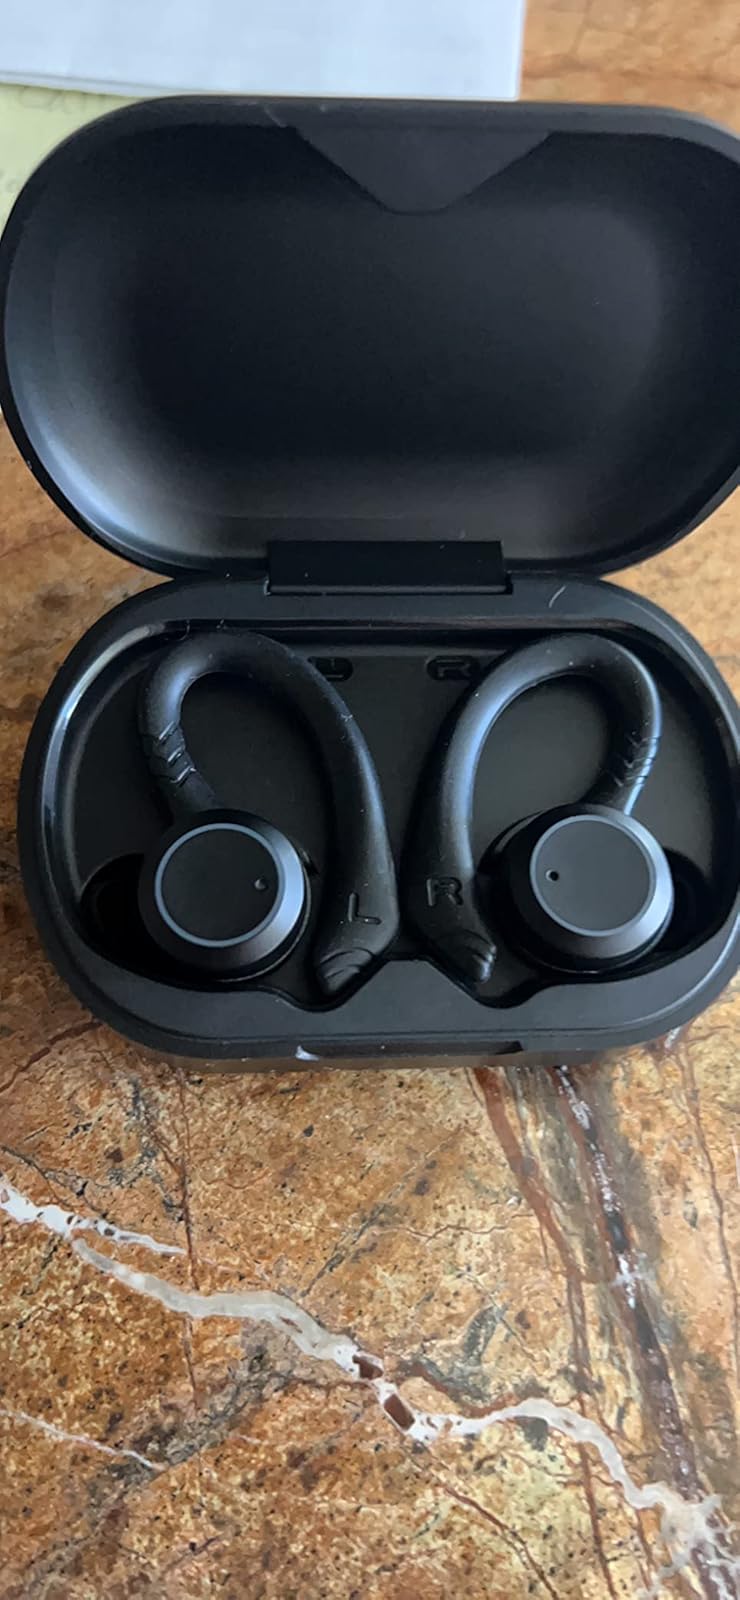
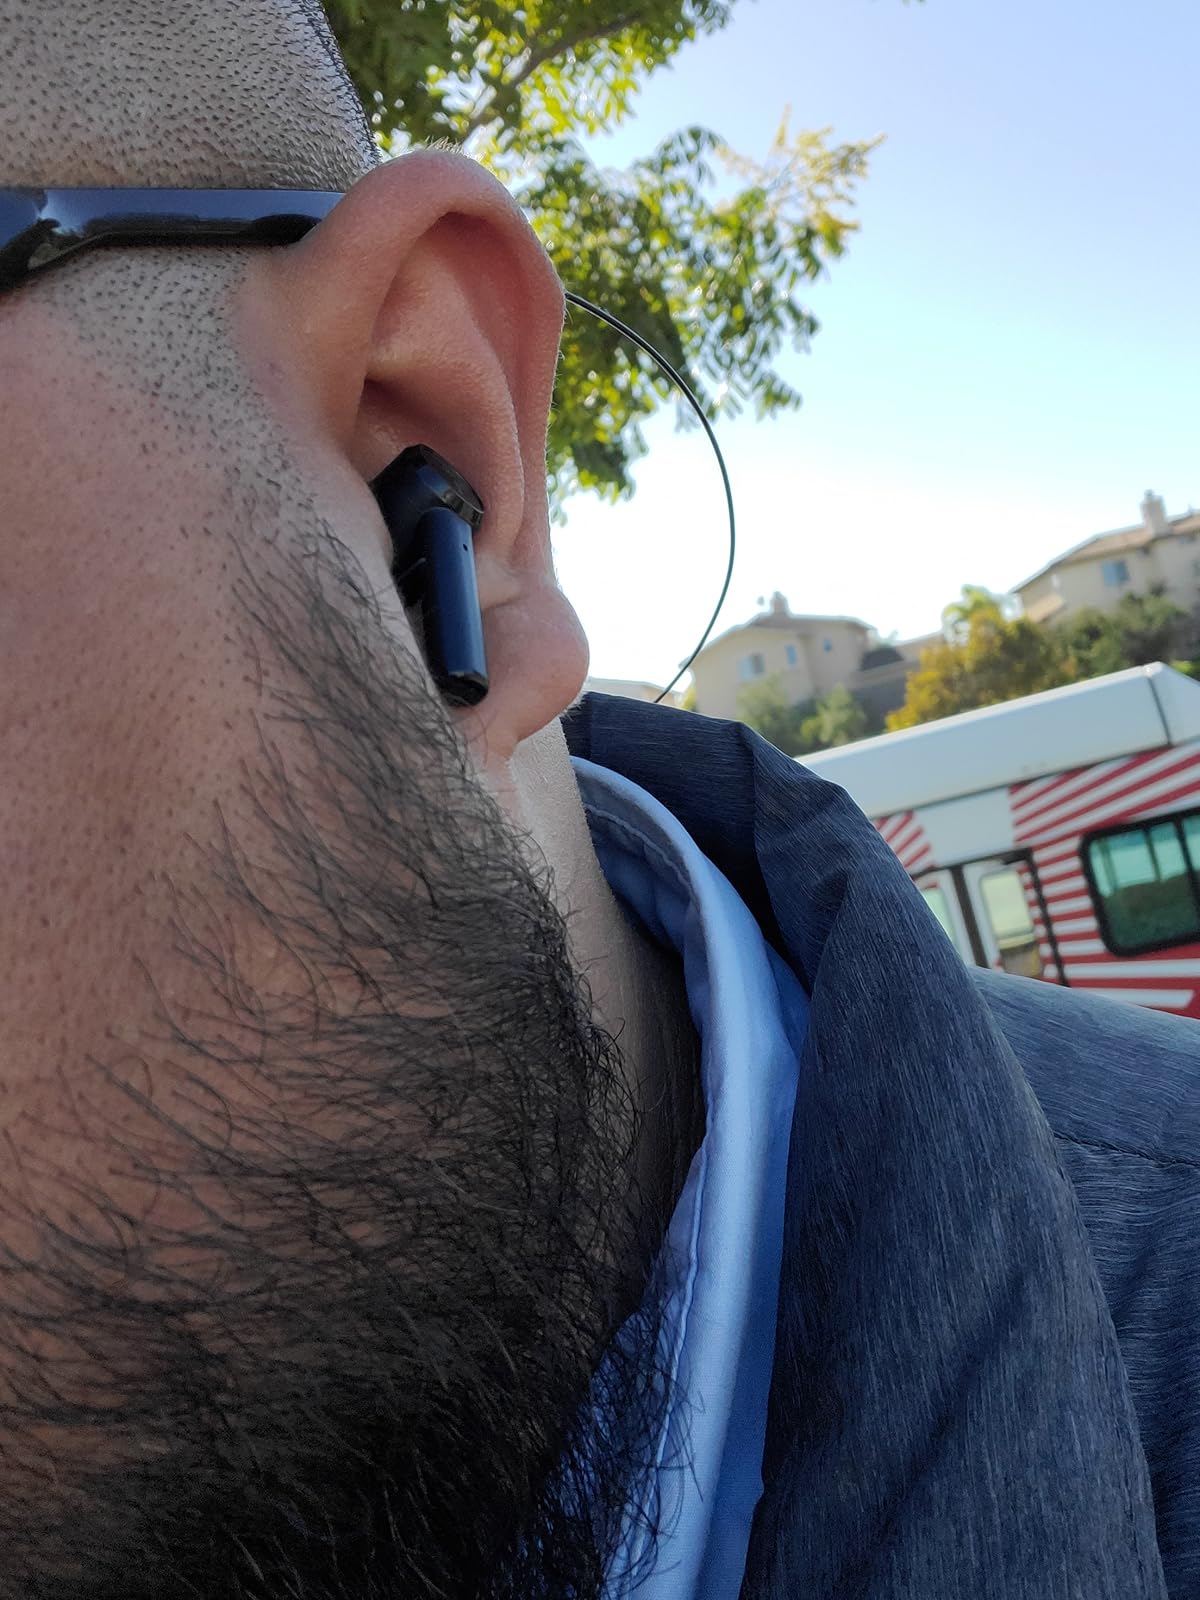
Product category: earbuds
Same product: no